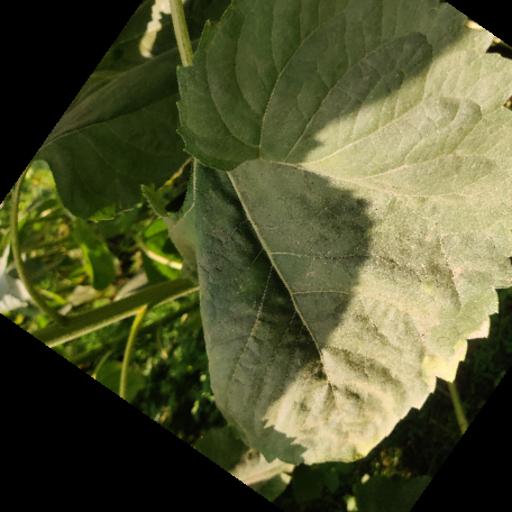
Label: Fresh_leaf